Melchior de Vogüé

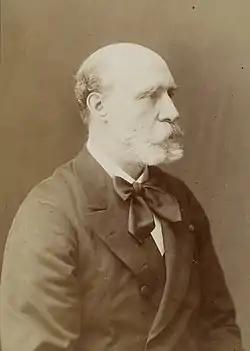

Charles-Jean-Melchior, Marquis de Vogüé (18 October 182910 November 1916) was a French archaeologist, diplomat, and member of the Académie française in seat 18.